Liu Shaoqi

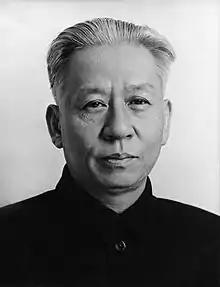
Official portrait, 1950s

Liu Shaoqi (24 November 189812 November 1969) was a Chinese revolutionary and politician. He was the chairman of the Standing Committee of the National People's Congress from 1954 to 1959, first-ranking vice chairman of the Chinese Communist Party from 1956 to 1966, and the chairman of the People's Republic of China (president of China) from 1959 to 1968. He was considered to be a possible successor to Chairman Mao Zedong, but was purged during the Cultural Revolution.